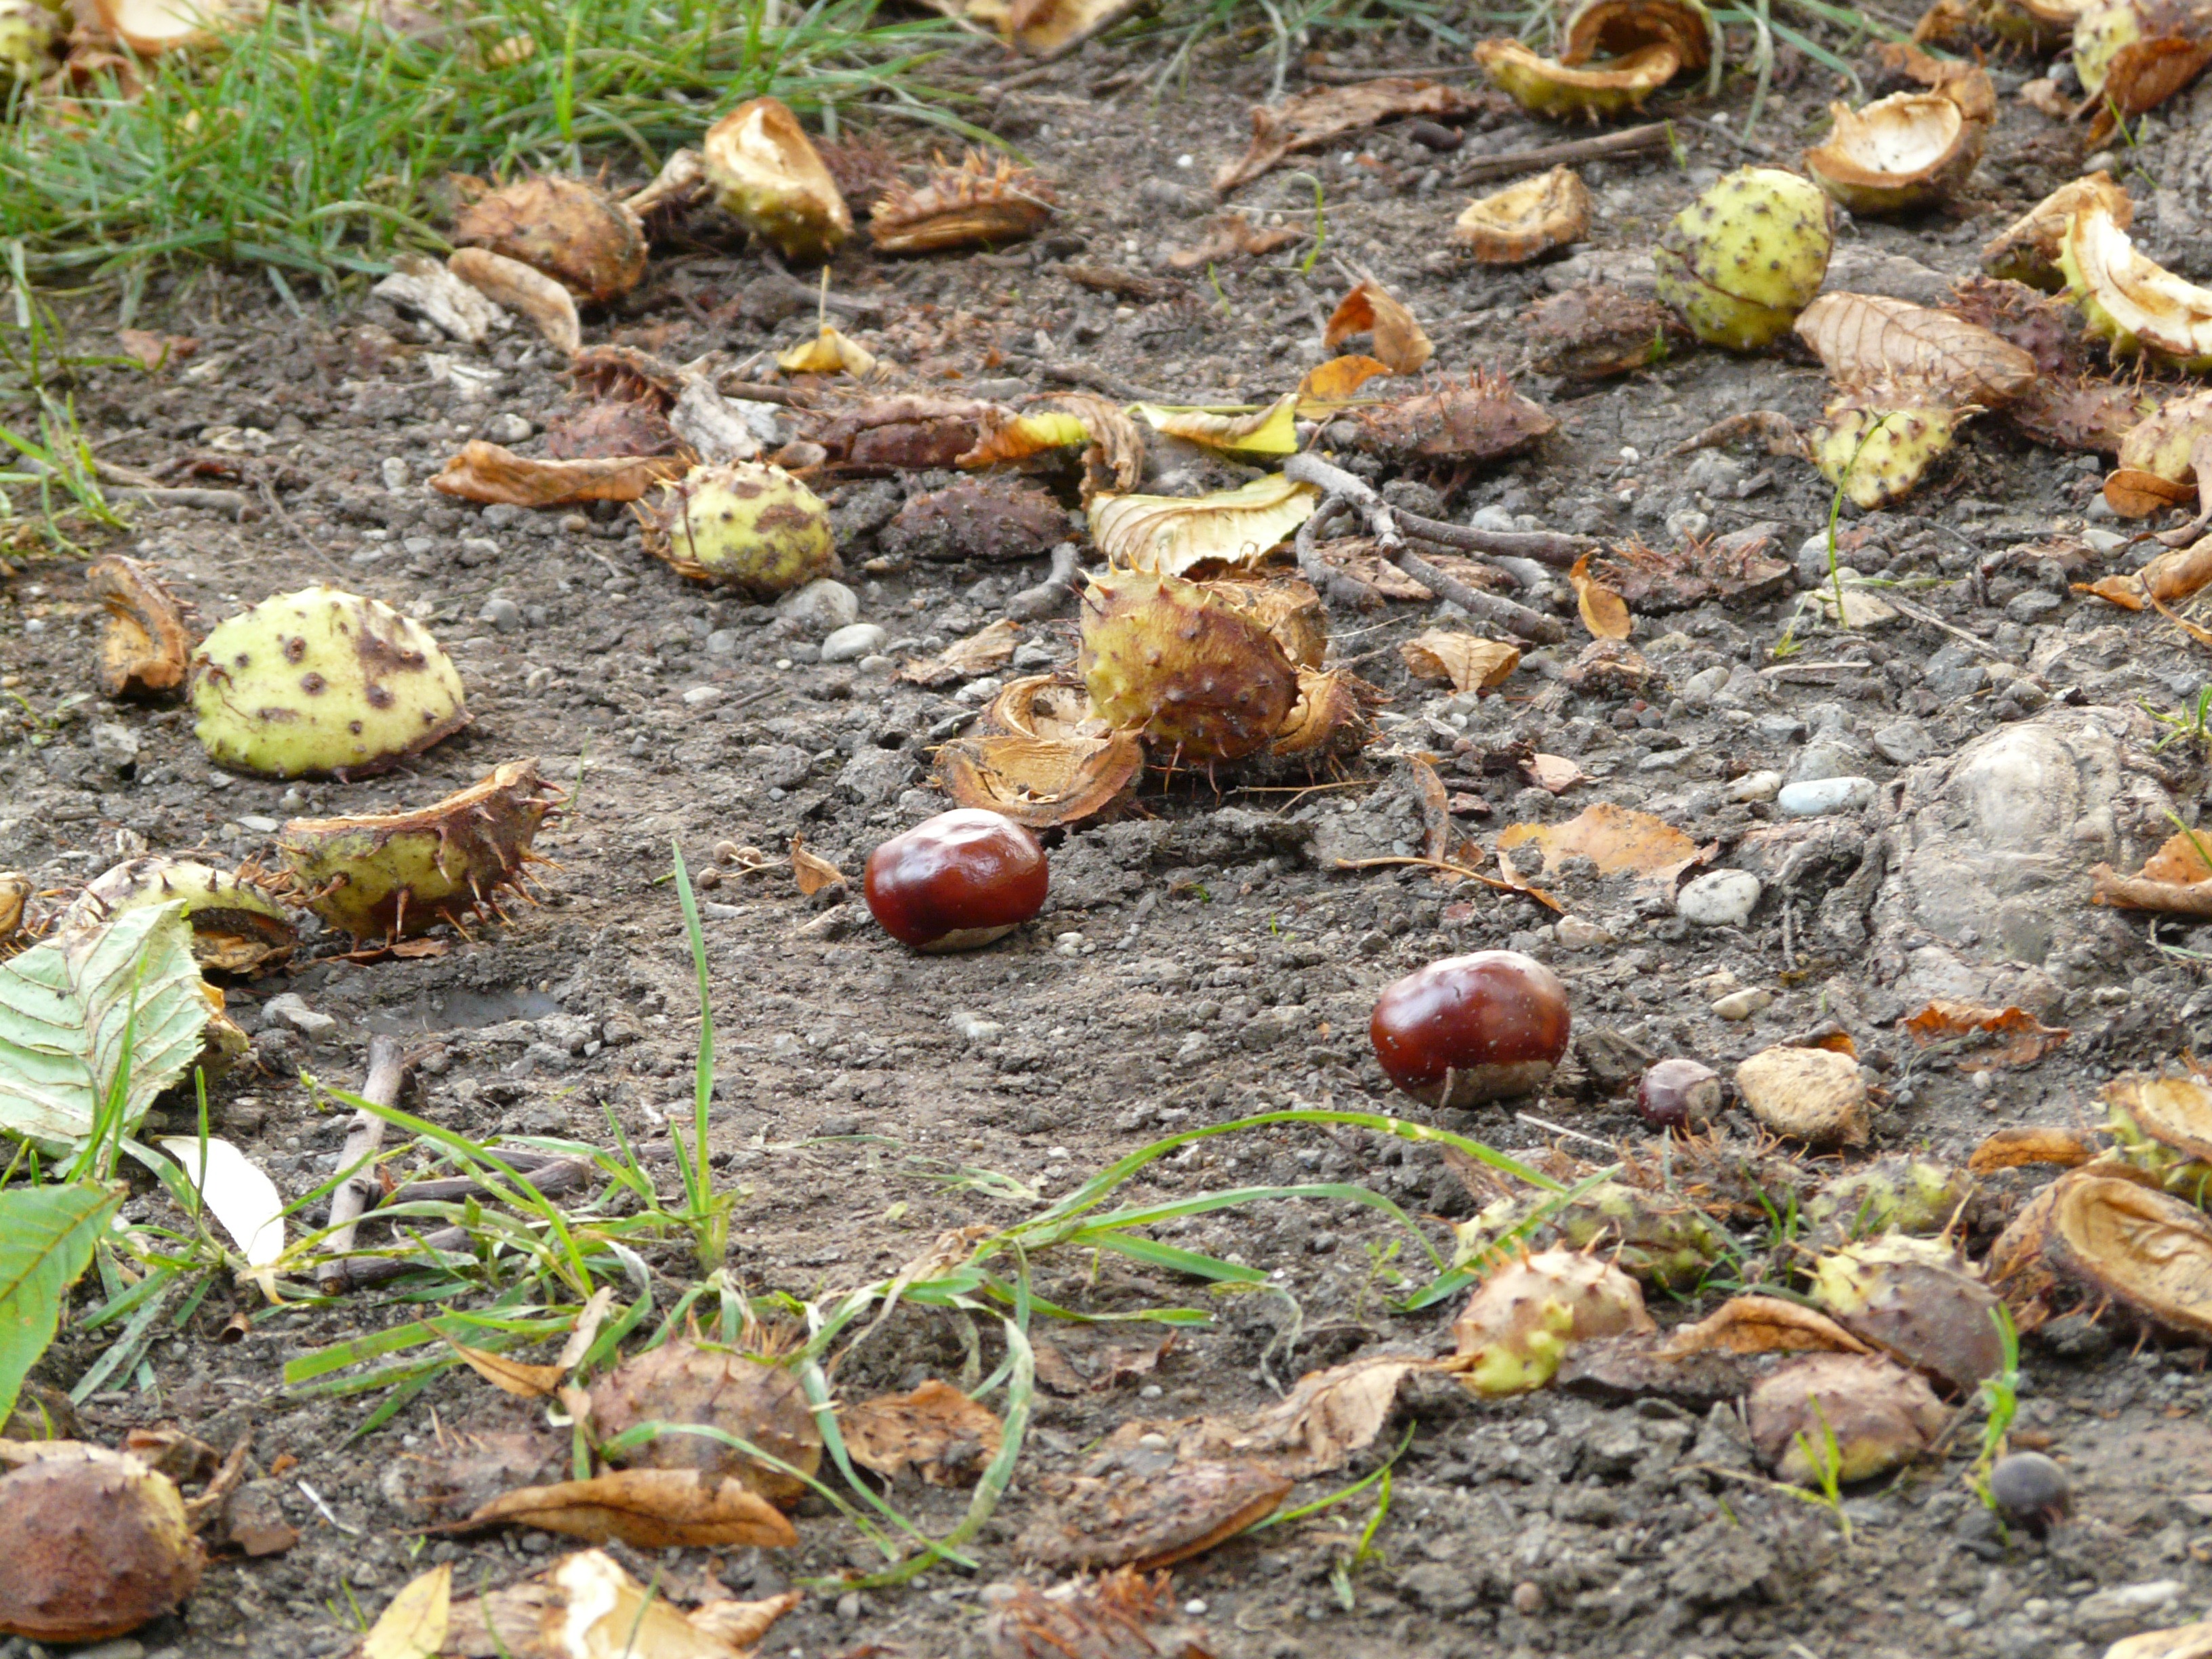
grass, ground, fruit, leaf, food, produce, vegetable, shine, autumn, brown, soil, flora, forest floor, earth, toxic, fruits, collect, chestnut, concerns, buckeye